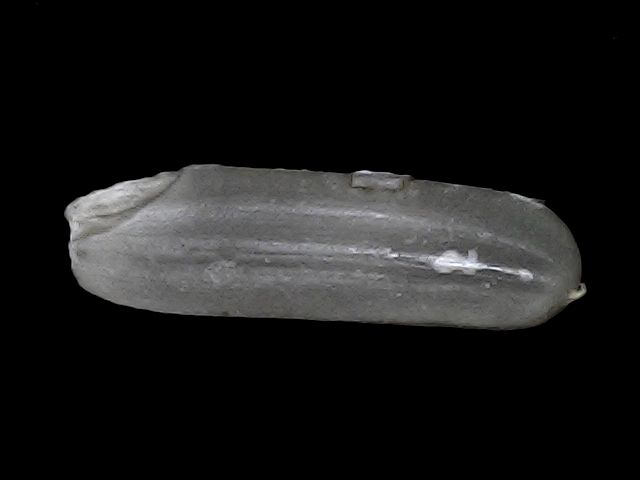
Rice variety: BRRI102